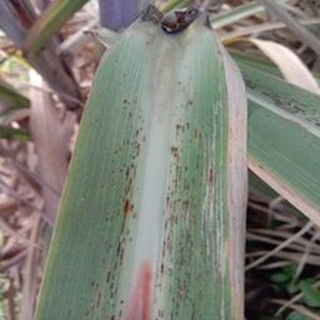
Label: sugarcane_rust